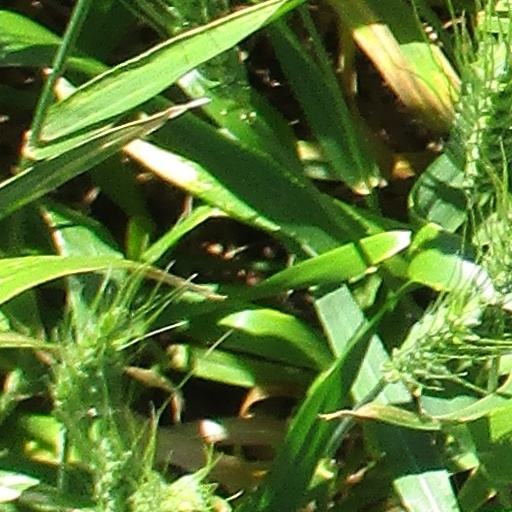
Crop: wheat